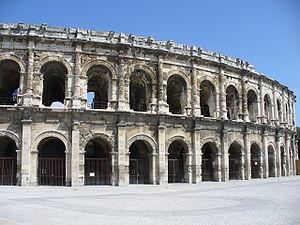
Cet article recense les monuments historiques de France classés en 1840, la première protection de ce type dans le pays.
Georges Albert Maurice Victor Bataille, né le 10 septembre 1897 à Billom, mort le 9 juillet 1962 à Paris, est un bibliothécaire et écrivain français.
La tauromachie, du grec ancien ταῦρος, taûros signifiant « taureau » et μάχη, mákhê signifiant « combat » qui implique dans certains cas la mise à mort du taureau en public comme dans la corrida, a une histoire riche en documents et traités, mais l'incertitude demeure sur ses origines.
Les arènes de Nîmes sont un amphithéâtre romain construit vers la fin du Iᵉʳ siècle dans la ville française de Nîmes, dans le Gard.
Ce tableau présente la liste de tous les monuments historiques classés ou inscrits dans la ville de Nîmes, Gard, en France.